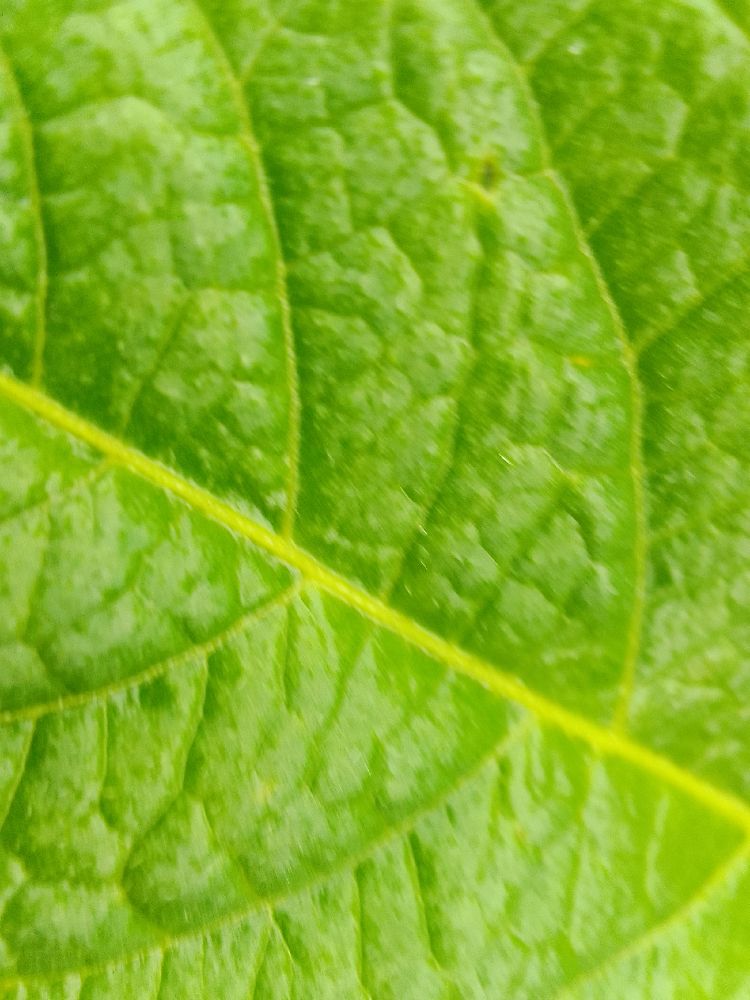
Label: Healthy